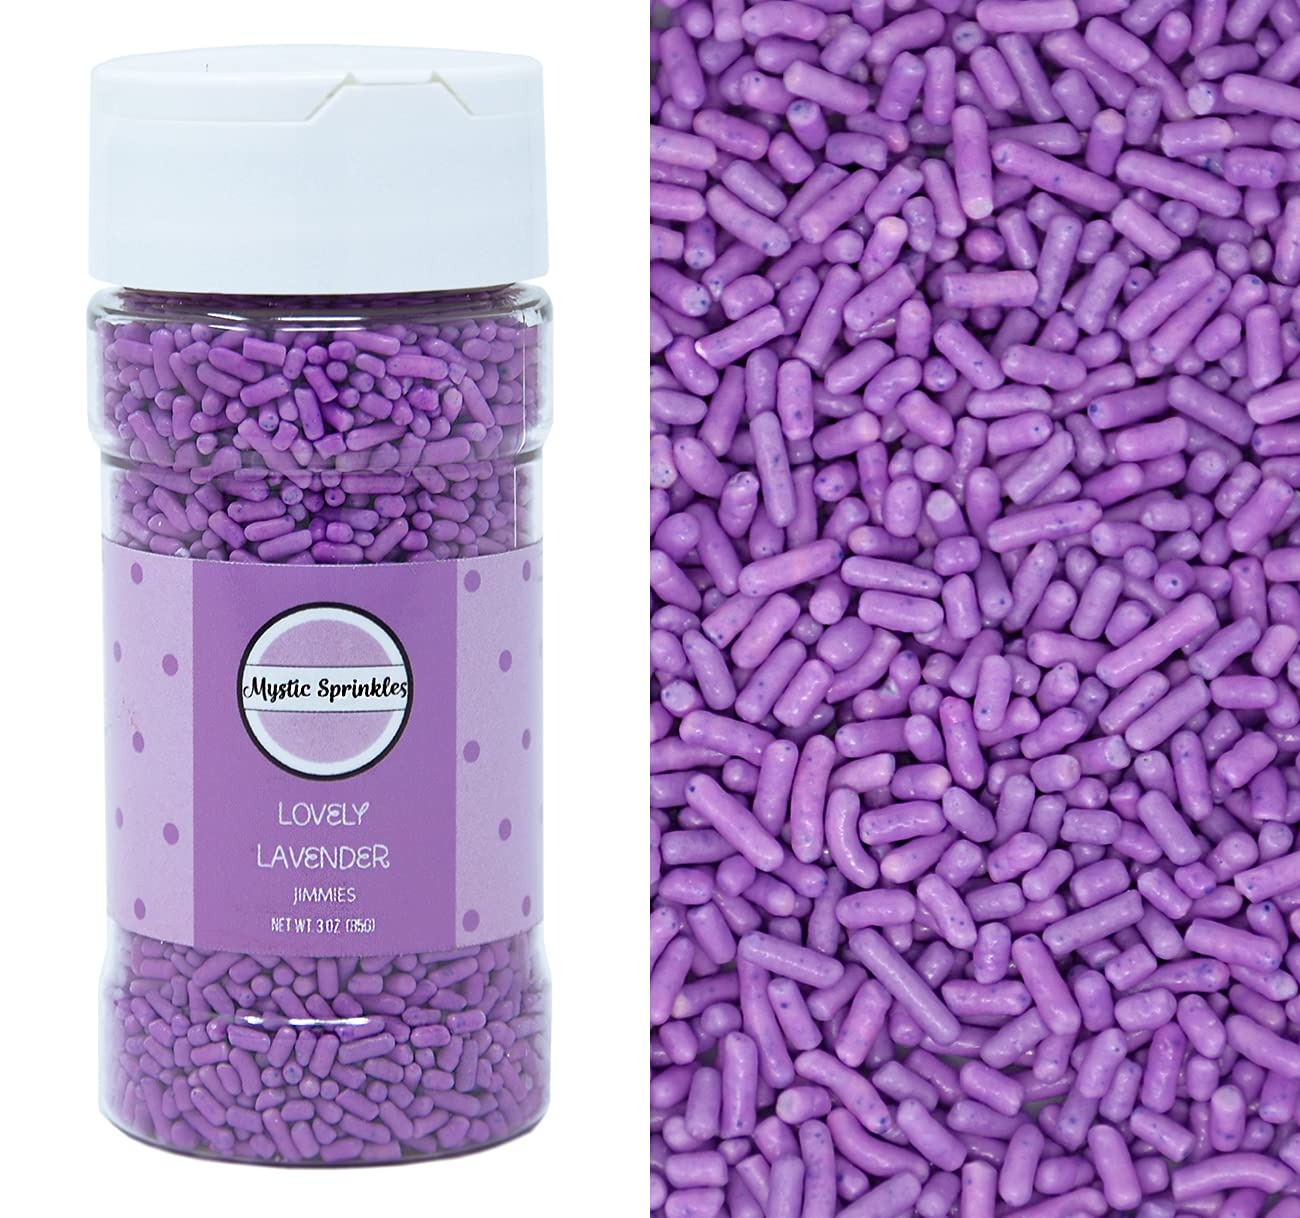
Item Name: Mystic Sprinkles Solid Color Jimmy Sprinkles (Lovely Lavender Jimmies 3oz)
Bullet Point 1: Gorgeous Shiny & Delicious Jimmy Sprinkles In Vibrant Colors
Bullet Point 2: 3oz Bottle
Bullet Point 3: Made in the USA
Bullet Point 4: Makes a GREAT gift!
Product Description: Jimmy Sprinkles from Mystic Sprinkles are just what you need to take all of your treats to the next level! These 3 oz bottles contain gorgeous shiny sprinkles, in various vibrant colors, ready to top cookies, cupcakes, brownies, ice cream and more!
Value: 1.0
Unit: Count

Price: 9.99